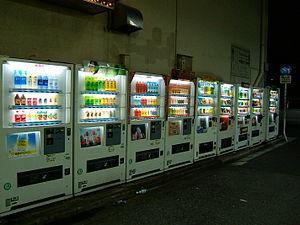
Jidōhanbaiki, couramment abrégé en jihanki, est un terme japonais désignant les distributeurs automatiques. Au Japon, principalement à Tōkyō, on en trouve un grand nombre proposant boissons et cigarettes.